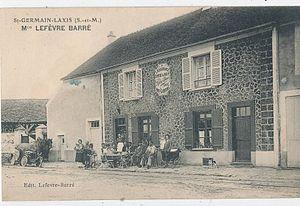
Rue de Meaux en face du café de Saint-Germain-Laxis. Les voies du tramway sont en premier plan.
Le tramway de Verneuil-l'Étang à Melun, aussi appelé tacot de Verneuil ou tramway de Verneuil, est une des lignes de chemin de fer secondaire de Seine-et-Marne, exploitée de 1901 à 1950 par la Société générale des chemins de fer économiques, dont elle constitue la première ligne dans le département. Elle reliait Melun à Verneuil-l'Étang. La longueur de la ligne était de 18,390 km accomplis en une heure sur une voie d'un mètre de large. Elle connaît une hausse de fréquentation jusqu'en 1914, la guerre désorganisant ensuite son trafic. Entre les deux guerres, l'autobus la concurrence pour le trafic de voyageurs. La ligne voit alors sa rentabilité décliner, et n'est à terme utilisée que par l'industrie sucrière, avant sa fermeture et son démantèlement.